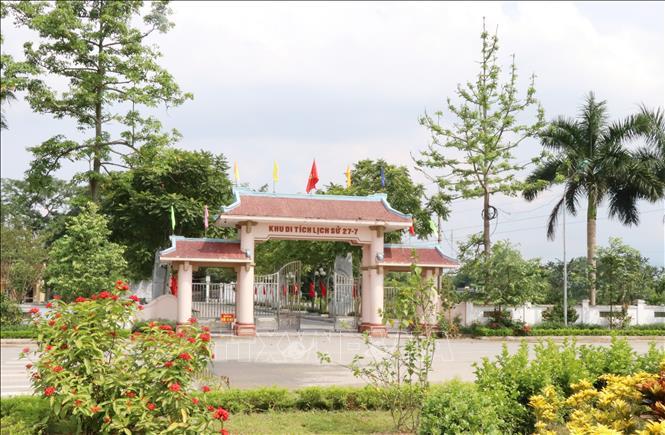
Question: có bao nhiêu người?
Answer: không có ai